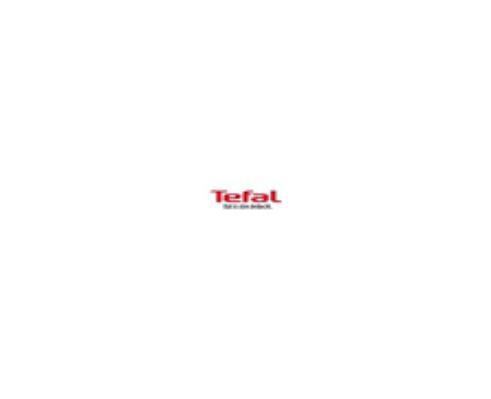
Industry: Necessities